2021 Myrtle Beach Bowl

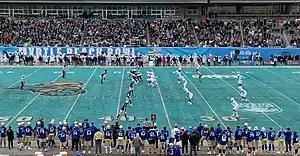
The teams at the line of scrimmage in the second quarter, with Tulsa on offense and Old Dominion on defense

Scheduled for a 2:30 p.m. EST start, the game began at 2:35 p.m. with Tyler Tipton's opening kickoff. The game began quickly, as the opening kickoff was returned 100 yards for an Old Dominion touchdown by LaMareon James. Tulsa's first drive of the game went just as well; Davis Brin found JuanCarlos Santana for a 38-yard gain on the drive's third play, which eventually led to a one-yard rushing touchdown by Shamari Brooks that leveled the score at seven. Old Dominion was able to move the ball effectively on their first offensive series of the game; they reached midfield in six plays after starting at their own 25-yard-line. The Monarchs found themselves unable to convert on a 3rd & 5 at the Tulsa 24-yard-line and had to attempt a field goal, but Nick Rice's 41-yard kick was unsuccessful, giving Tulsa possession of the ball. The Golden Hurricane had little problem moving the ball on this drive, gaining three first downs and converting a 3rd & 6 for a 23-yard passing touchdown from Davis Brin to Josh Johnson; this gave Tulsa their first lead of the game. The first three-and-out of the contest came on Old Dominion's next possession; after LaMareon James' kickoff return reached the Monarchs' 18-yard-line, and a false start penalty moved them back before they were able to snap the ball for the first time, they were only able to make it back to their own 16-yard-line before punting on 4th & 12. The punt was fair caught at the Tulsa 45-yard-line, giving the Golden Hurricane offense excellent field position, but after failing to convert 3rd & 1 at the Old Dominion 46-yard-line, Tulsa head coach Philip Montgomery elected to keep his offense on the field and go for it, a decision which backfired when Braylon Braxton was tackled behind the line of scrimmage for a loss of 2 yards. Now receiving great field position of their own, the Old Dominion offense was able to advance to the Tulsa 33-yard-line before the end of the game's first quarter.